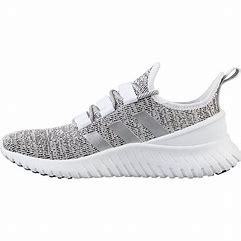
Brand: Adidas
Model: Kaptir